Janamaithri

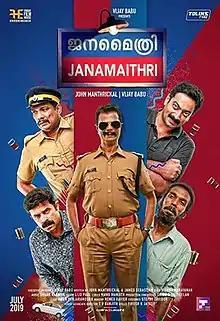
Theatrical release poster

Janamithiri is a 2019 Indian Malayalam-language slapstick-comedy drama film directed by John Manthrickal, it stars Indrans, Saiju Kurup, Vijay Babu, and Sabumon Abdusamad in the lead roles.